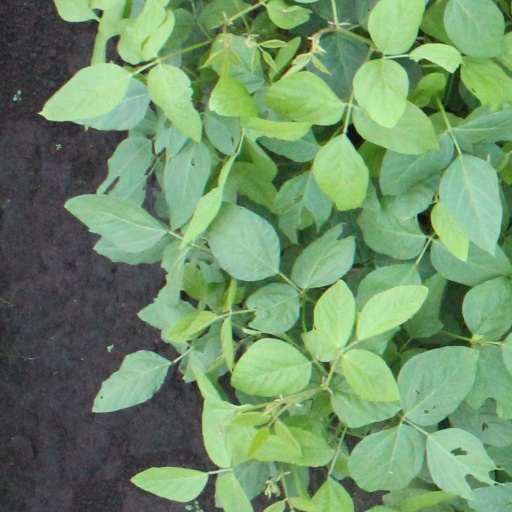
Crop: soybean